List of John Hurt performances

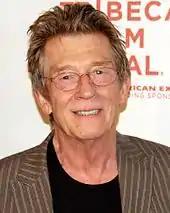
Hurt in April 2009

Sir John Hurt, CBE (1940–2017) was an English actor and voice actor whose career spanned six decades. He had roles in over 130 films with dozens of television roles.